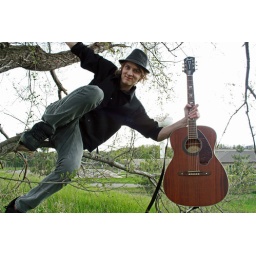
He was trying to adjust himself in the tree but lost balance which inturn create a cute photo.